History of the oil tanker

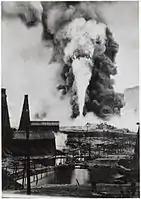

The 1880s also saw the beginnings of the Asian oil trade. The oil industry in Azerbaijan was the largest producer in the world at that time, but was limited to the Russian market. John D. Rockefellers Standard Oil dominated the world market.